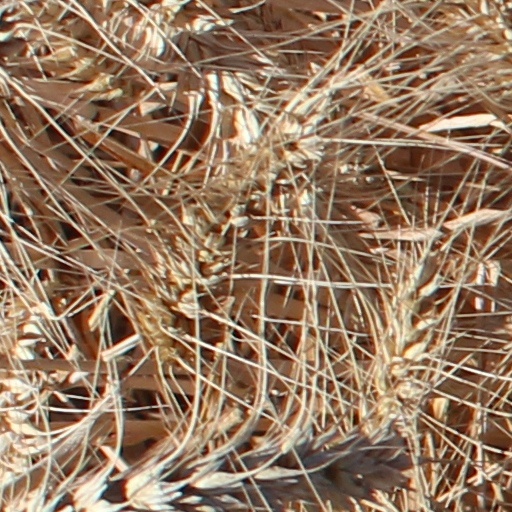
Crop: wheat